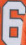
Number: 6